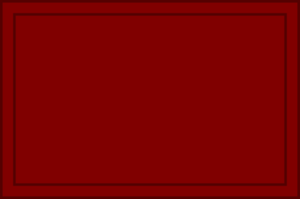
The Nova Scotia Highlanders, littéralement « Les Highlanders de la Nouvelle-Écosse », sont un régiment d'infanterie de la Première réserve de l'Armée canadienne. Il fait partie du 36ᵉ Groupe-brigade du Canada au sein de la 5ᵉ Division du Canada et est stationné à Truro en Nouvelle-Écosse.
The Cape Breton Highlanders sont un régiment d'infanterie de la Première réserve de l'Armée canadienne. Il fait partie du 36ᵉ Groupe-brigade du Canada au sein de la 5ᵉ Division du Canada et est basé à Sydney en Nouvelle-Écosse.
The Halifax Rifles (RCAC) sont un régiment blindé de la Première réserve de l'Armée canadienne. Il fait partie du 36ᵉ Groupe-brigade du Canada au sein de la 5ᵉ Division du Canada et est stationné à Halifax en Nouvelle-Écosse. La mention « RCAC » dans le nom du régiment signifie « Royal Canadian Armoured Corps » ou, en français, Corps blindé royal canadien.
La 5ᵉ Division du Canada est responsable pour toutes les opérations de l'Armée canadienne dans les provinces atlantiques du Canada, c'est-à-dire le Nouveau-Brunswick, la Nouvelle-Écosse, Terre-Neuve-et-Labrador et l'Île-du-Prince-Édouard. La division est également responsable pour toutes les unités de la Force régulière et de la Première réserve faisant partie de l'Armée canadienne de ces quatre provinces à l'exception du Centre d'instruction au combat qui relève du Centre de la doctrine et de l’instruction de l’Armée canadienne. Son quartier général est situé sur la base des Forces canadiennes Halifax en Nouvelle-Écosse. Les unités de la division comprennent un effectif total d'environ 7 000 militaires dont 2 400 réguliers. Avant le 12 juillet 2013, la formation était connue sous le nom de Secteur de l'Atlantique de la Force terrestre.